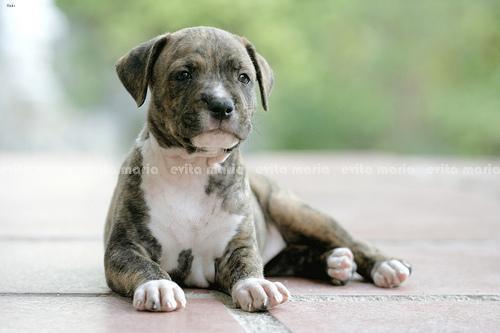
staffordshire bull terrier